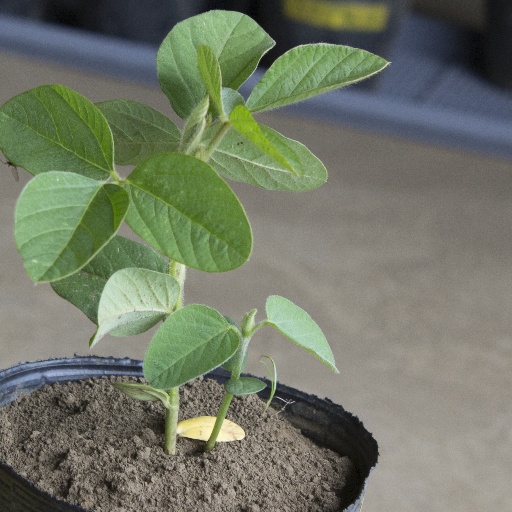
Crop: soybean